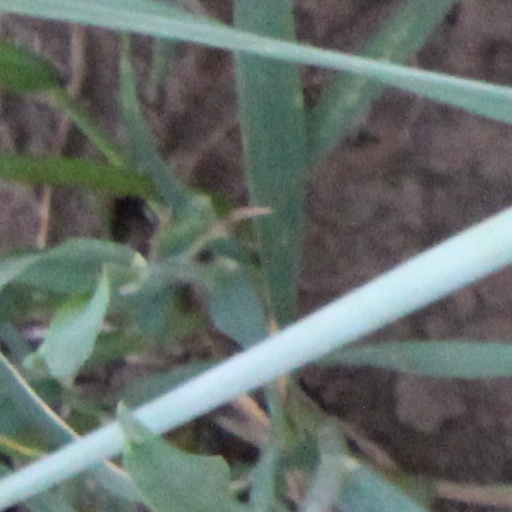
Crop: wheat